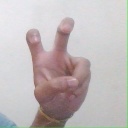
अक्षर: ई